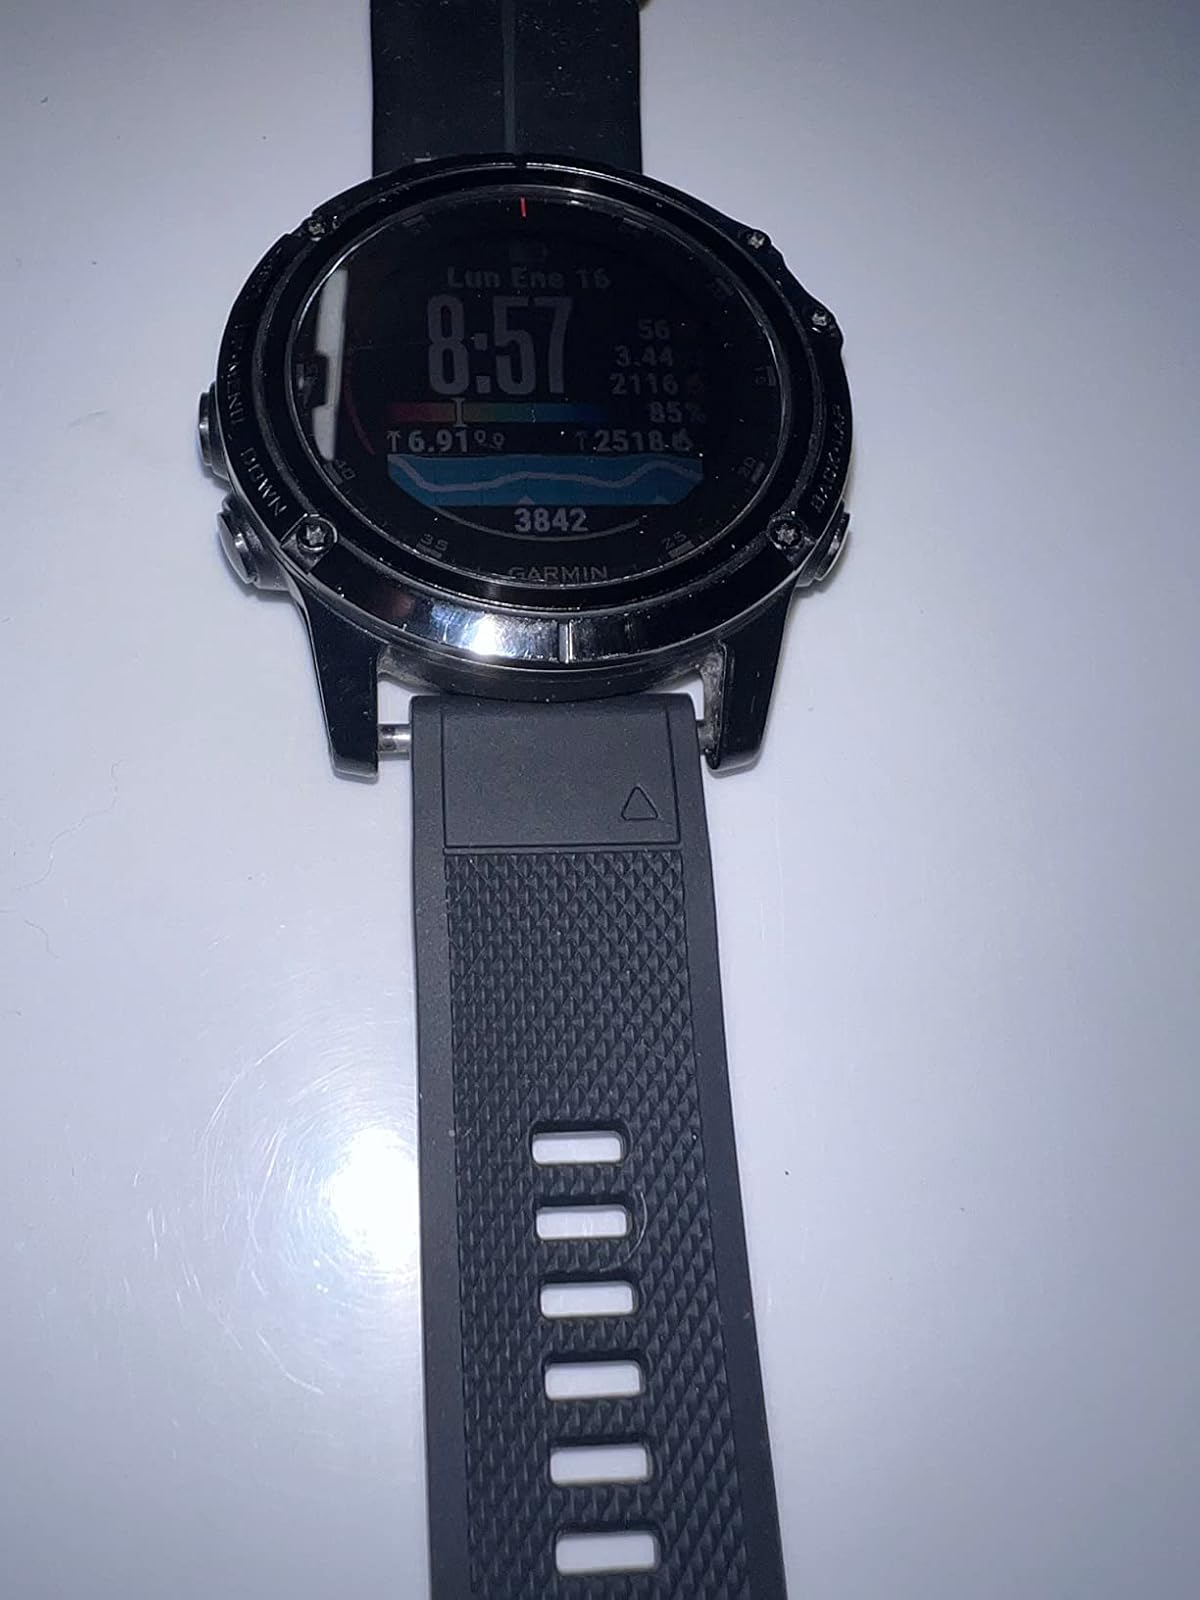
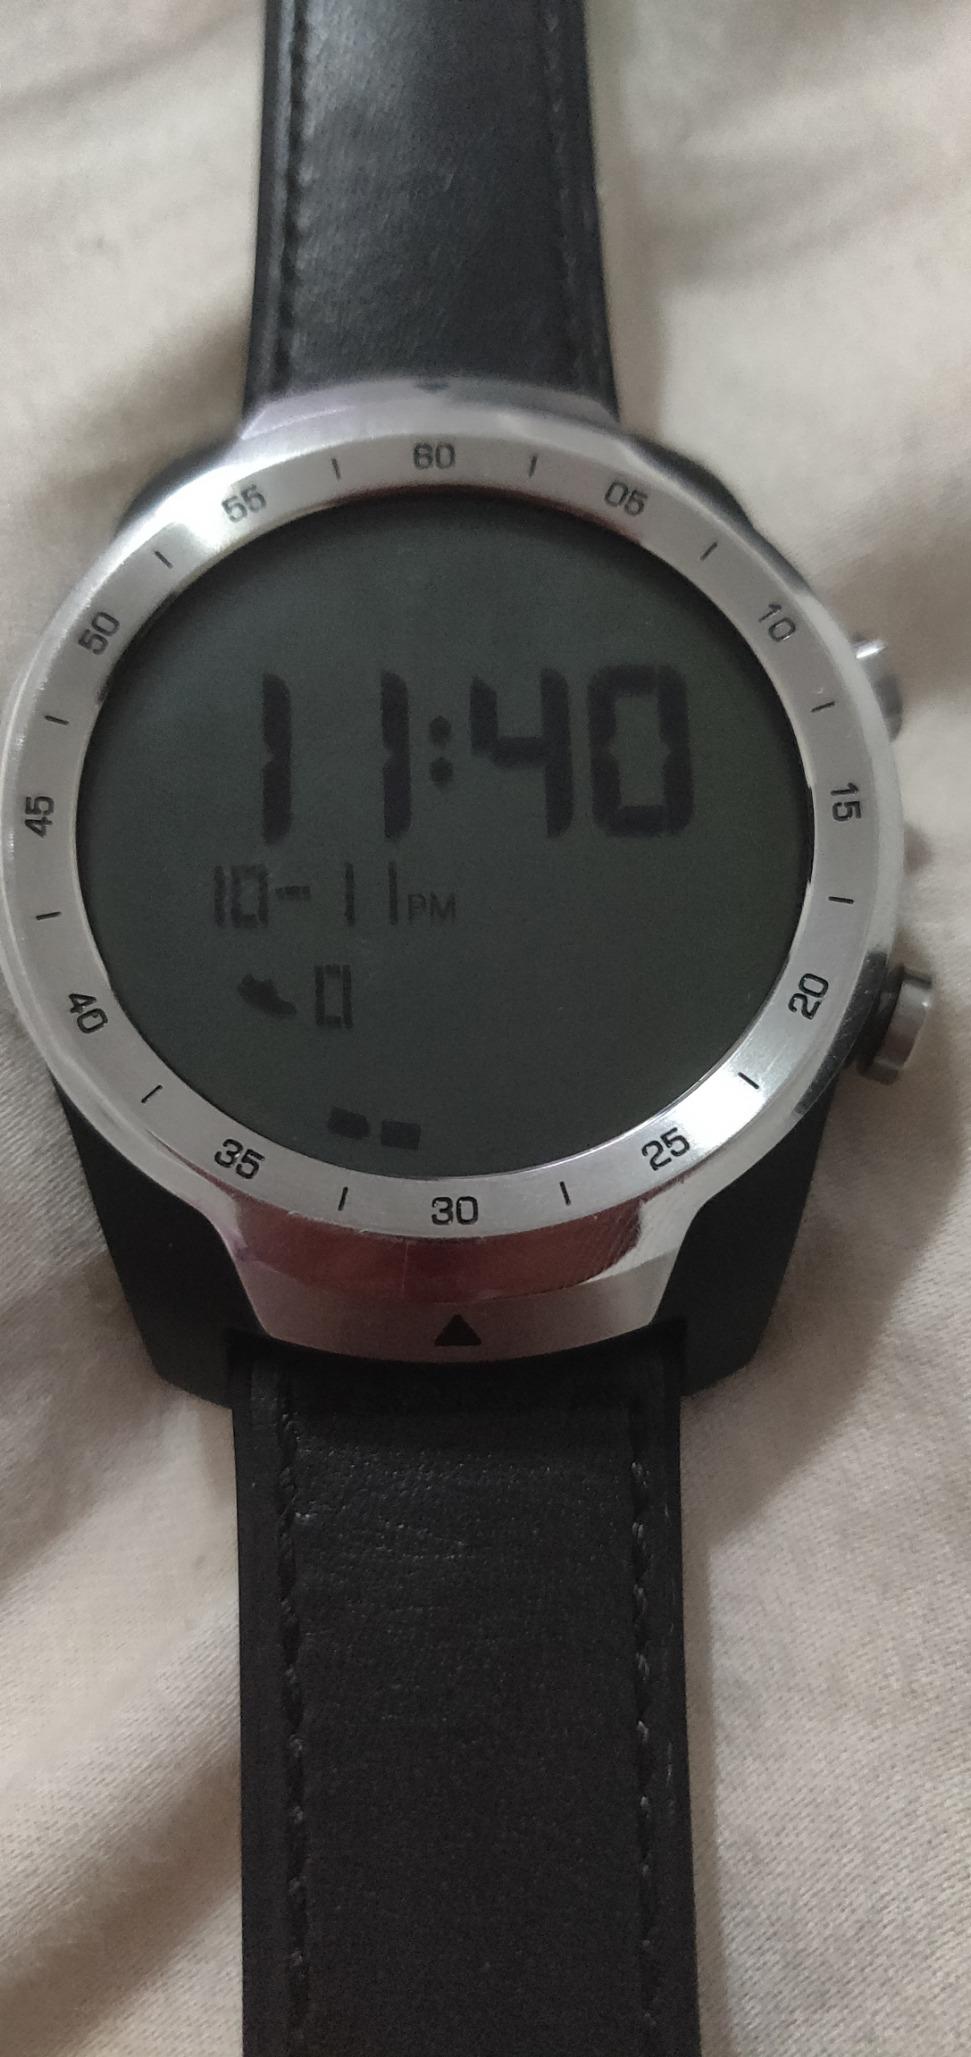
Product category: smartwatch
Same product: no